Legislative Council of Hong Kong

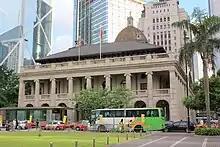
The Legislative Council Building (1985–2011)

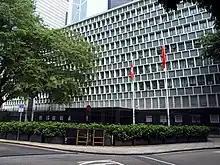
Central Government Offices, home to LegCo from the 1950s to 1985

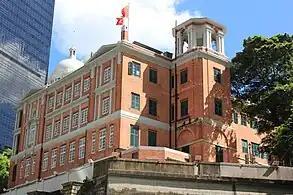
The French Mission Building housed LegCo in the 1840s

The Legislative Council of the Hong Kong Special Administrative Region, colloquially known as LegCo, is the unicameral legislature of Hong Kong. It follows China's one country, two systems constitutional arrangement, and is the power centre of Hong Kong's hybrid representative democracy, though popular representation in the legislature has diminished in recent years.